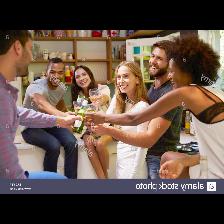
Label: Human